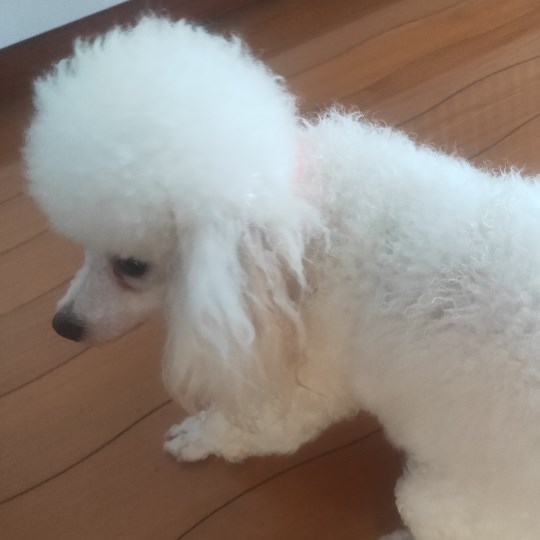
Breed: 2925-n000114-toy_poodle